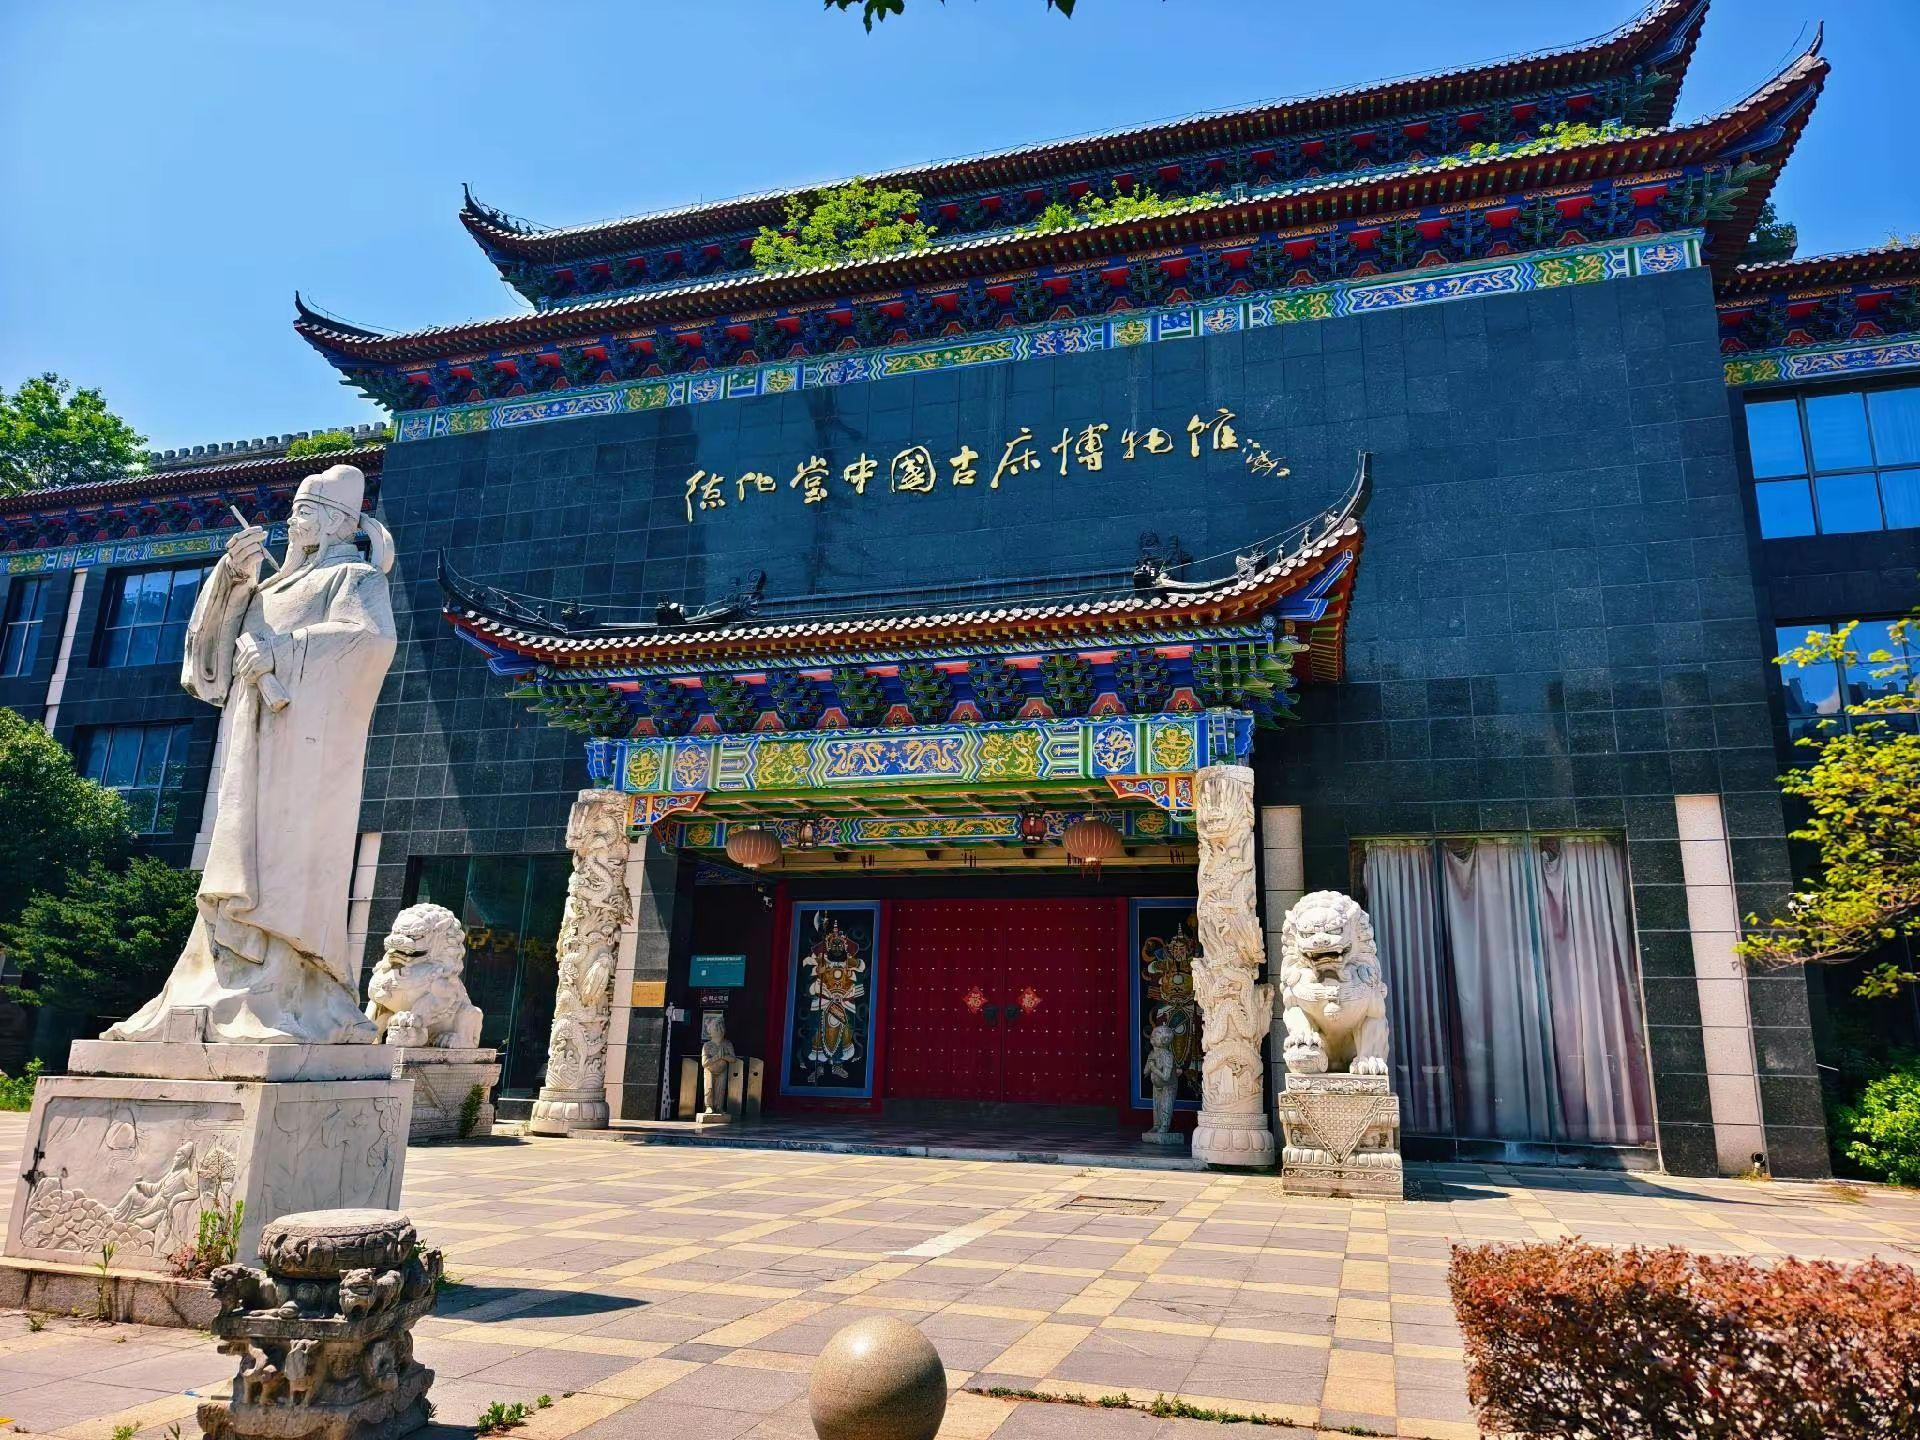
地标名称：德化堂中国古床博物馆
所在城市：马鞍山市·雨山区